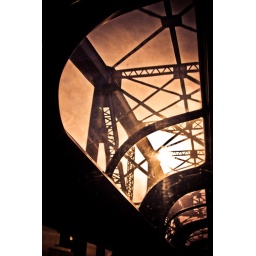
Lounge car passing over bridge (179 of 365)